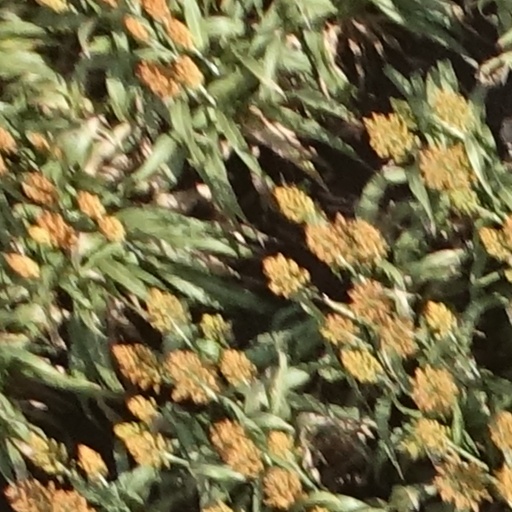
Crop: sorghum